British Army during the First World War

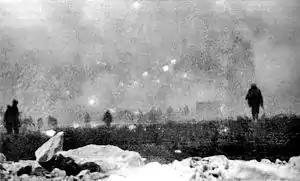
British infantry of the London Rifle Brigade advancing through gas during the Battle of Loos, 25 September 1915.

Daily routine of life in the trenches began with the morning 'stand-to'. An hour before dawn everyone was roused and ordered to man their positions to guard against a dawn raid by the Germans. With stand-to over, it was time for the men to have breakfast and perform ablutions. Once complete, the NCOs would assign daily chores, before the men attended to the cleaning of rifles and equipment, filling sandbags, repairing trenches or digging latrines. Once the daily tasks had been completed the men who were off-duty would find a place to sleep. Due to the constant bombardments and the sheer effort of trying to stay alive, sleep deprivation was common. Soldiers also had to take it in turns to be on sentry duty, watching for enemy movements.